USS Whale (SSN-638)

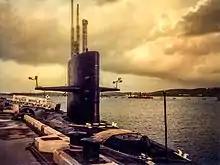
USS Whale in Puerto Rico, 1992

In 1992, "Whale" participated in UNITAS XXXIII, an expedition around South America while under the command of Commander Andrew V. Harris, Jr., During UNITAS XXXIII she made port calls in Puerto Rico, Brazil, Argentina, Chile, Ecuador, Panama, and Colombia. The port visit in Panama was a somber one due to the sudden loss of the ship's chief yeoman due to a heart attack. During UNITAS "Whale" again crossed the Equator, and transited the Panama Canal, (South to North), returning to port in November.